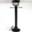
Label: lamp